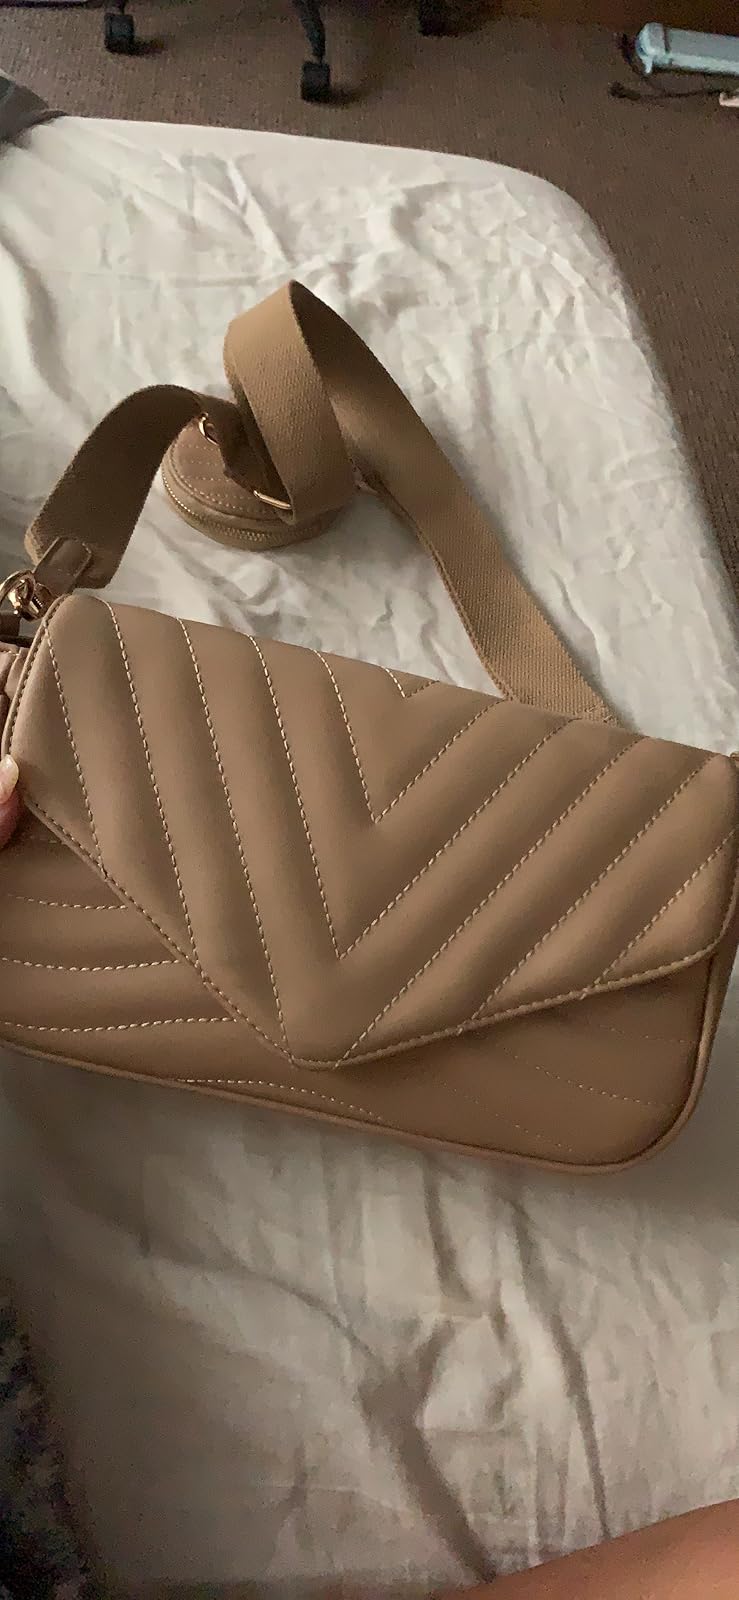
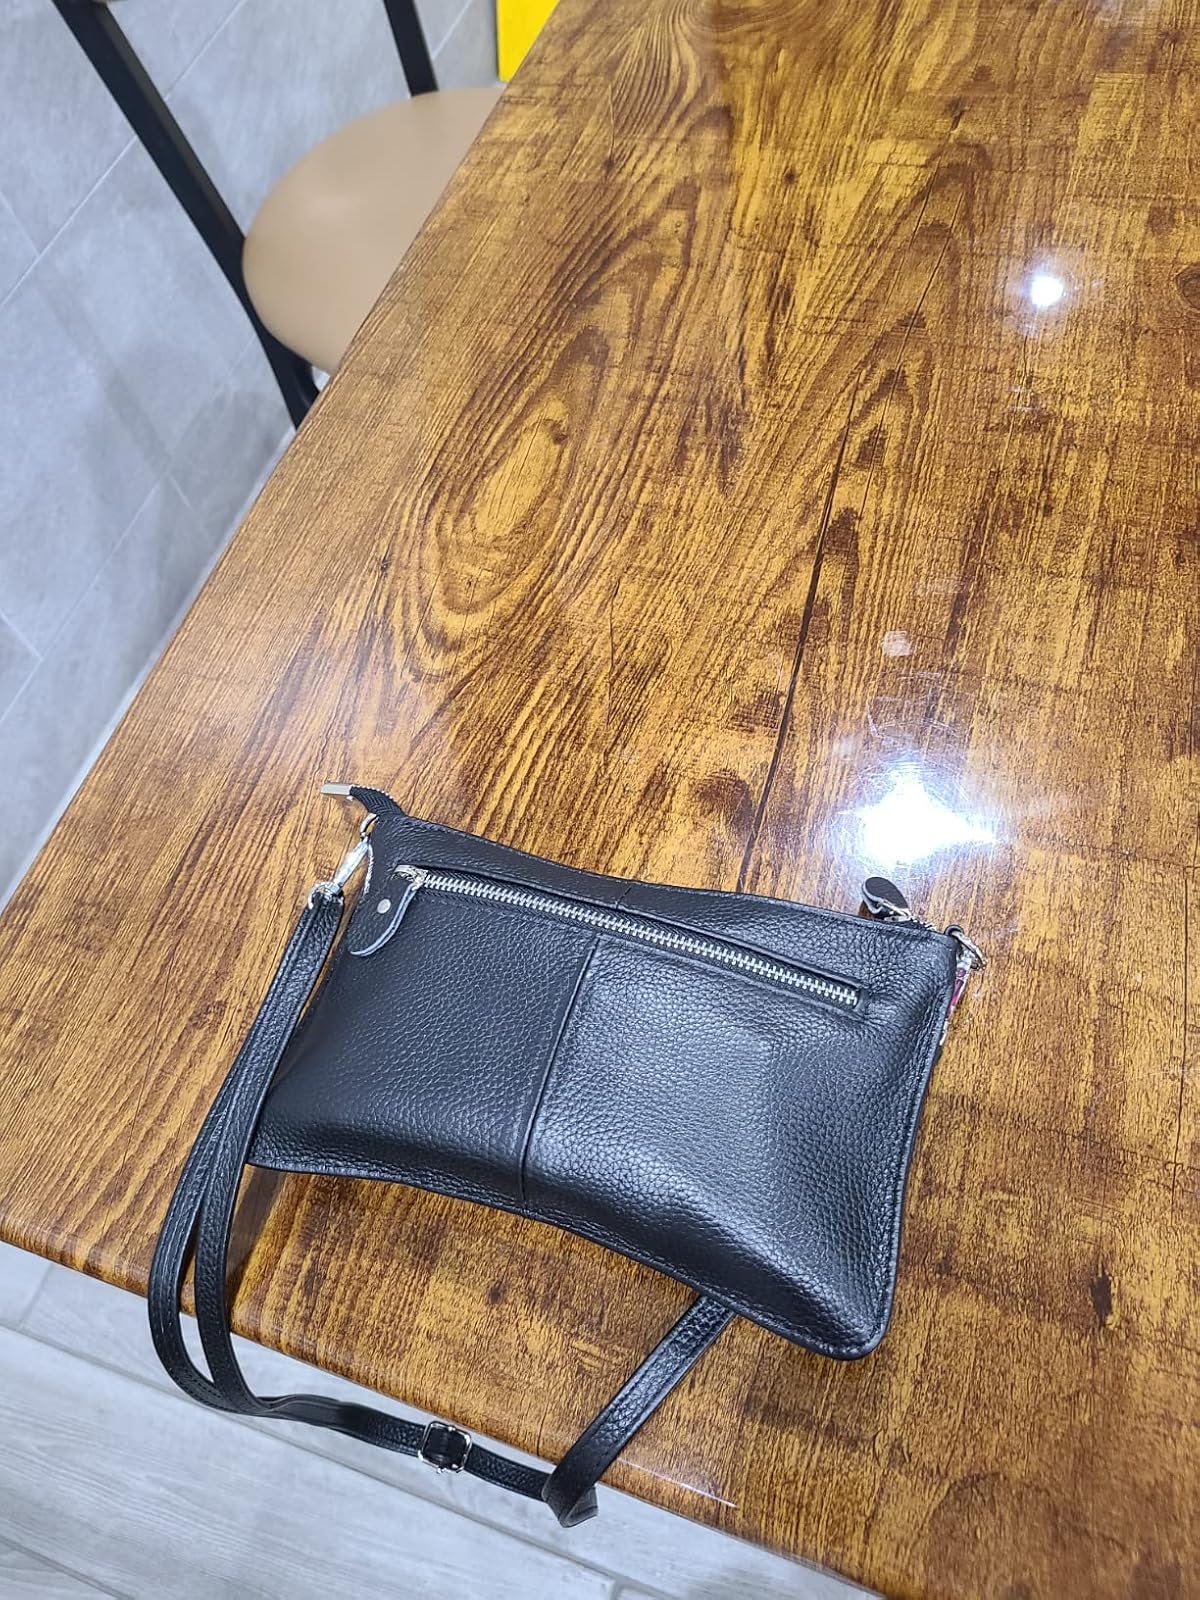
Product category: accessories_handbag
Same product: no